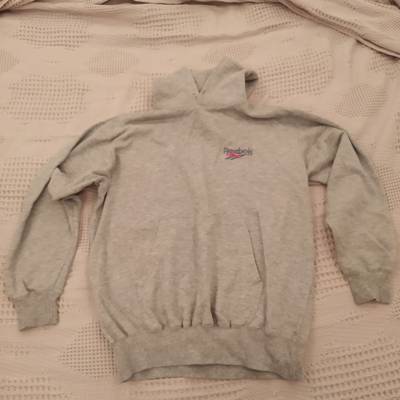
Waste category: clothes